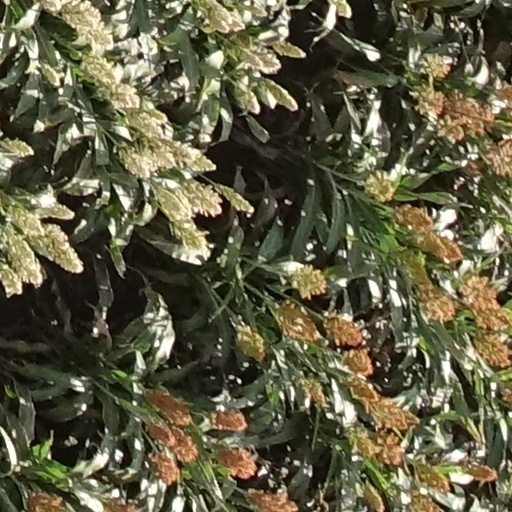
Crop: sorghum